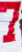
Number: 7